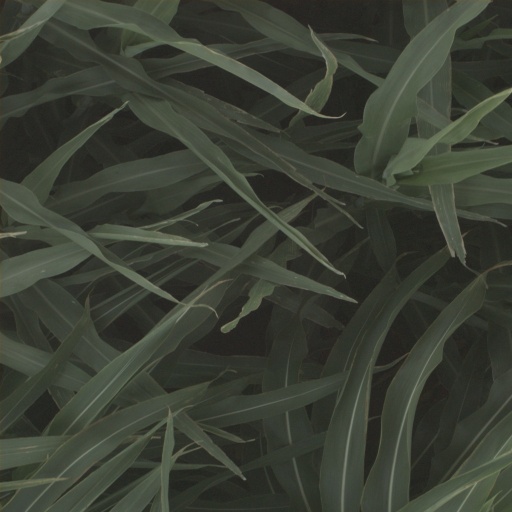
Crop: sorghum